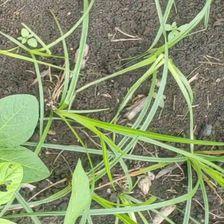
Weed species: Lavhala_(Cyperus_Rotundus)